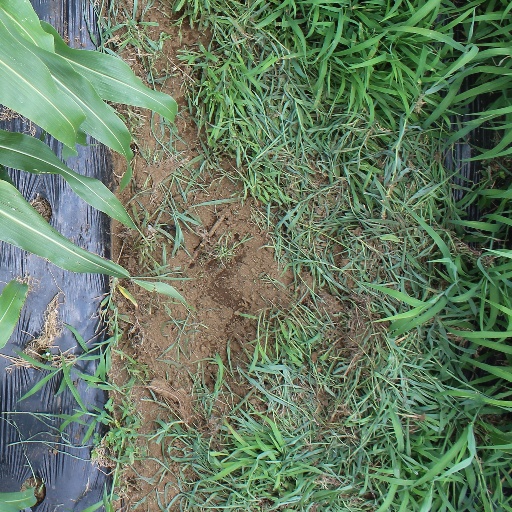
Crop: sorghum